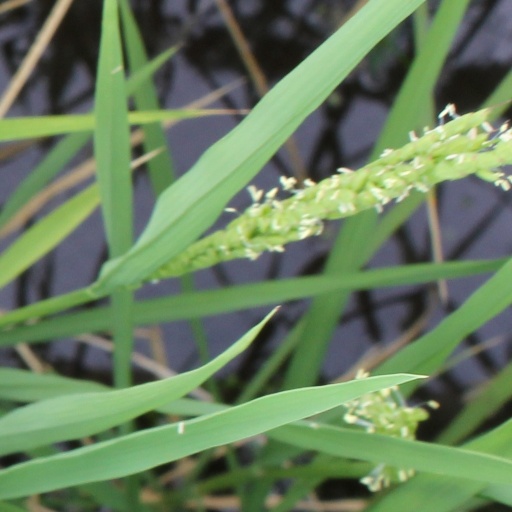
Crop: rice